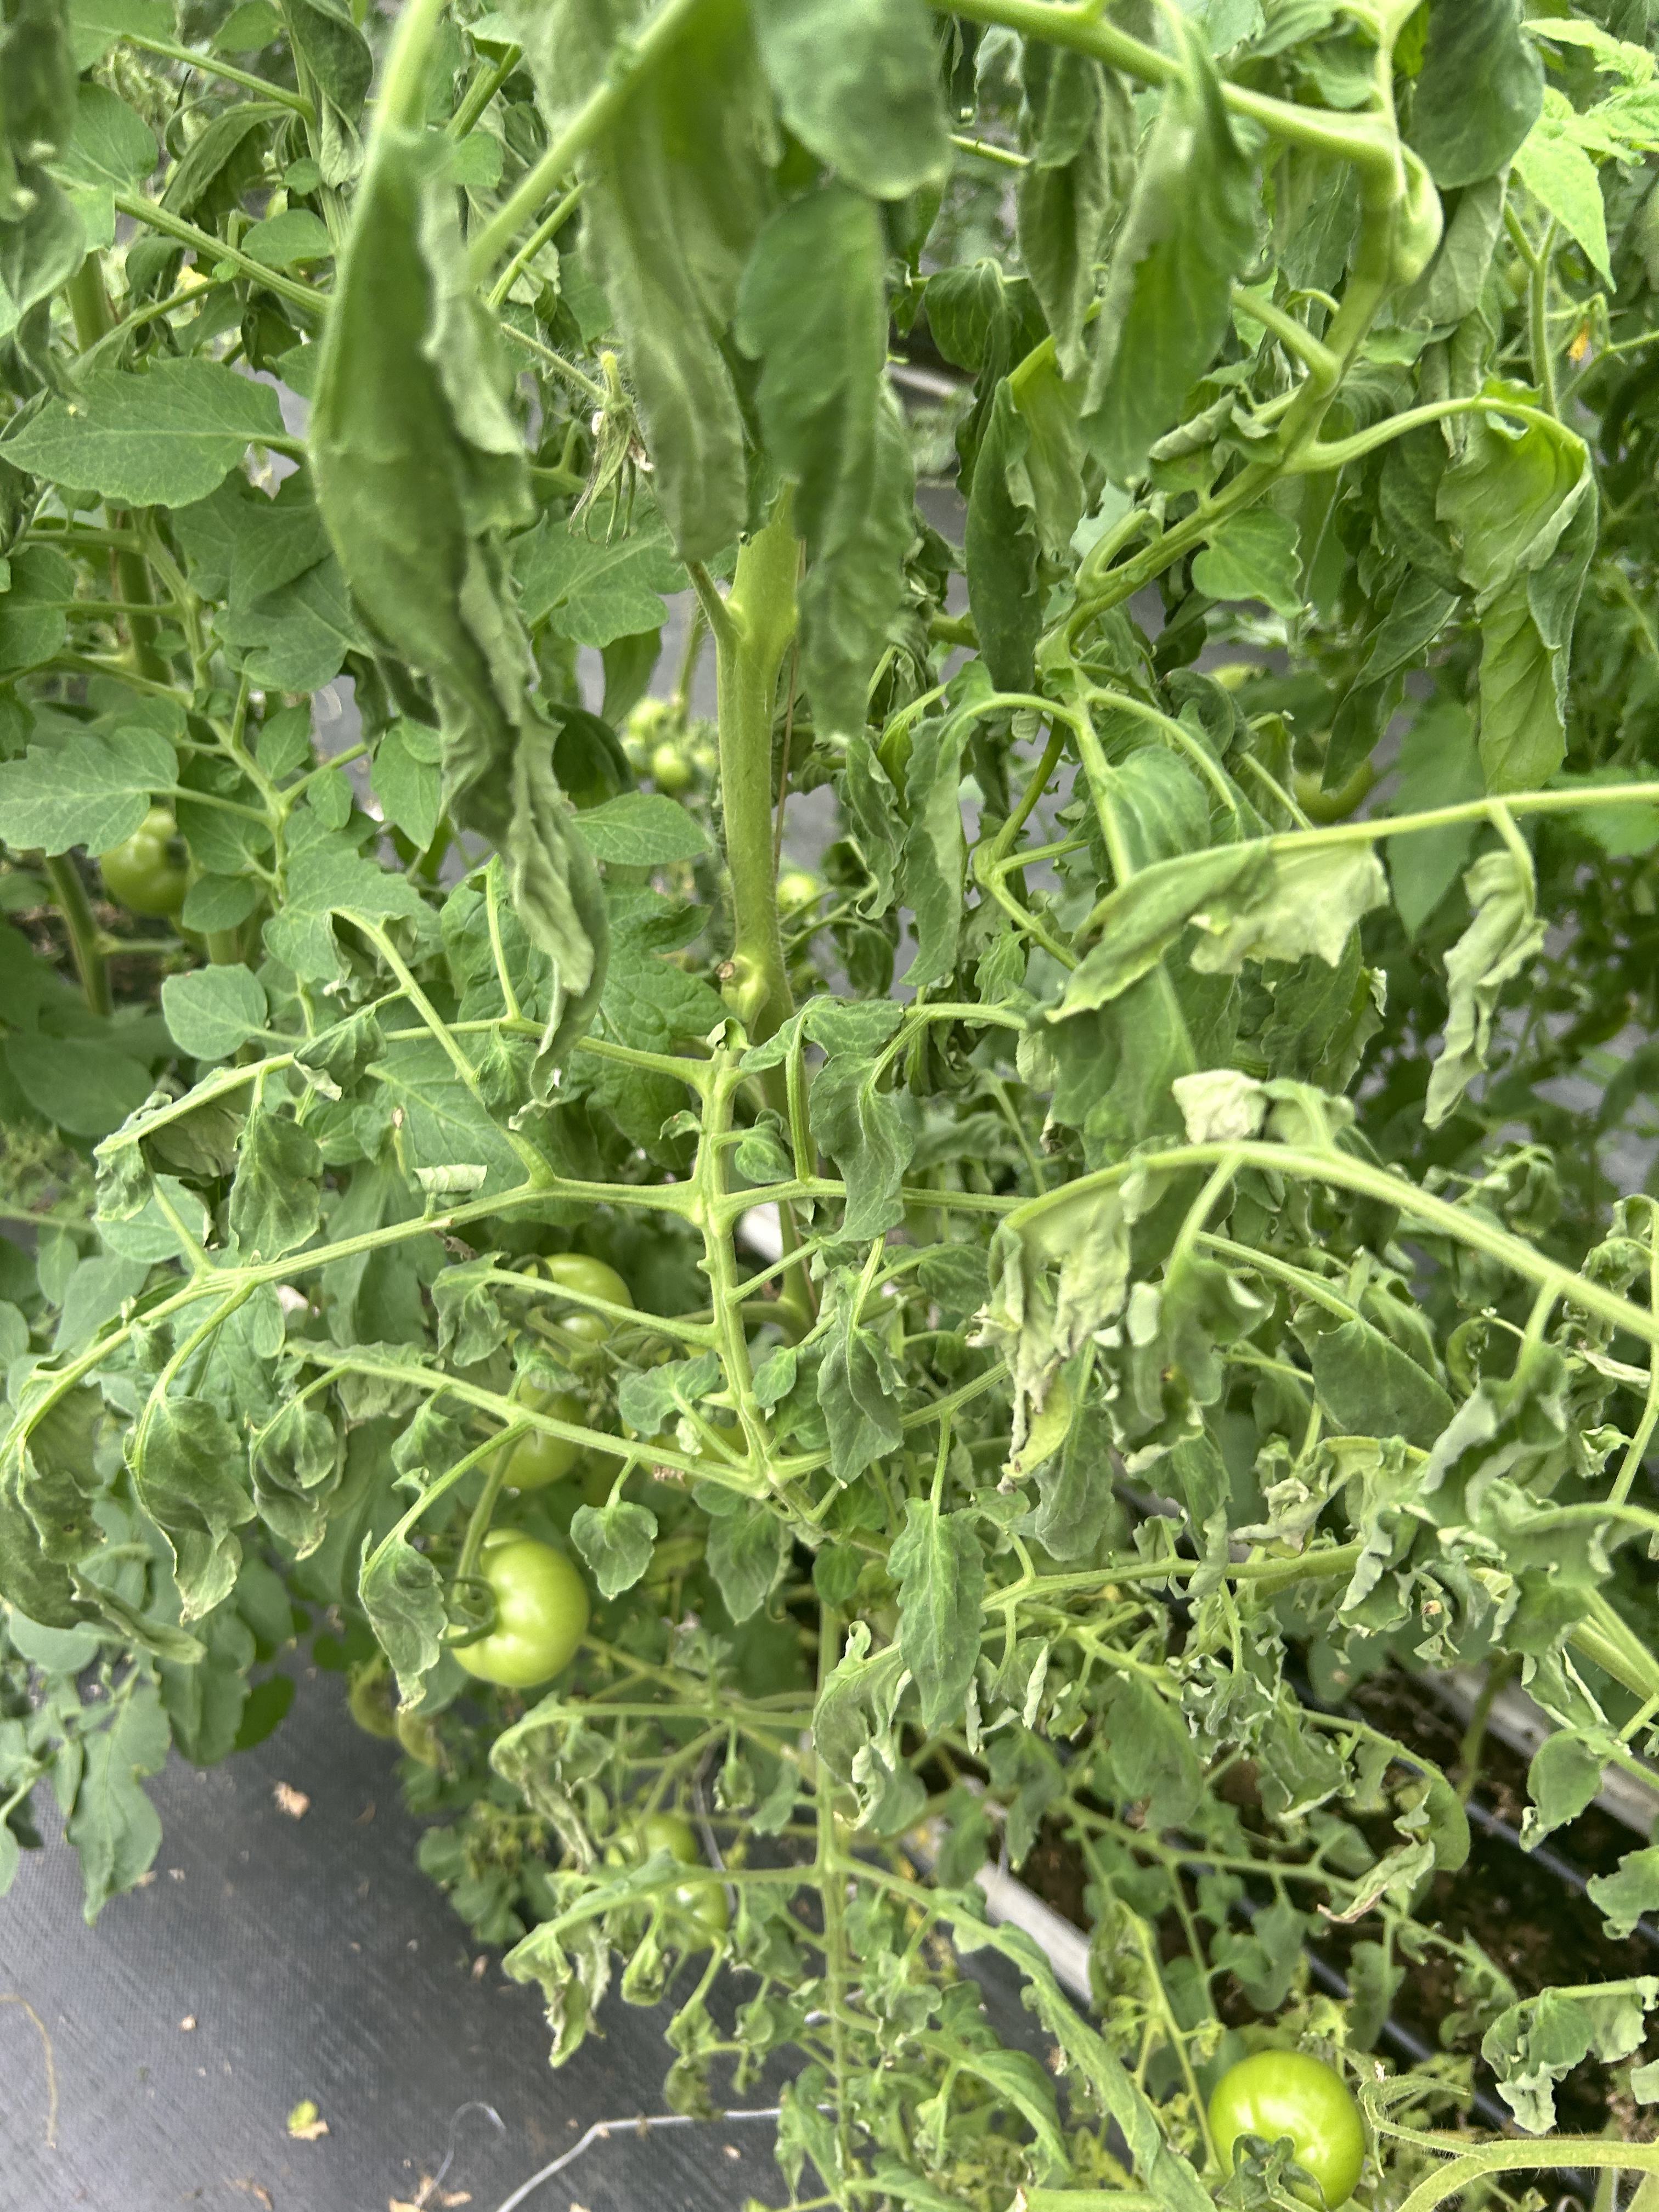
Disease: Wilt